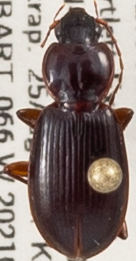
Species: Synuchus impunctatus
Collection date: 2021-08-25
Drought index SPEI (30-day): -0.386
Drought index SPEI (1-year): -0.944
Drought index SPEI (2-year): -0.54